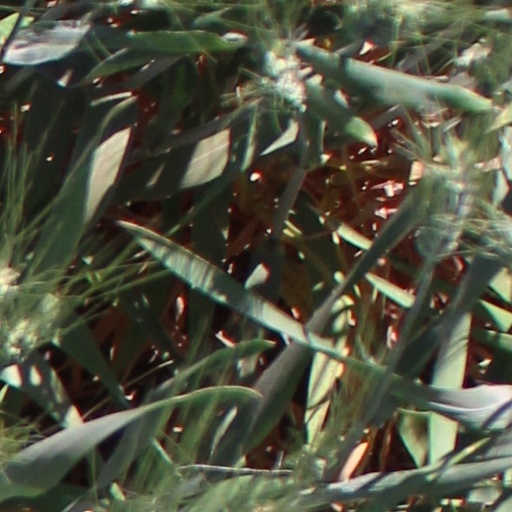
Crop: wheat